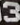
Number: 3